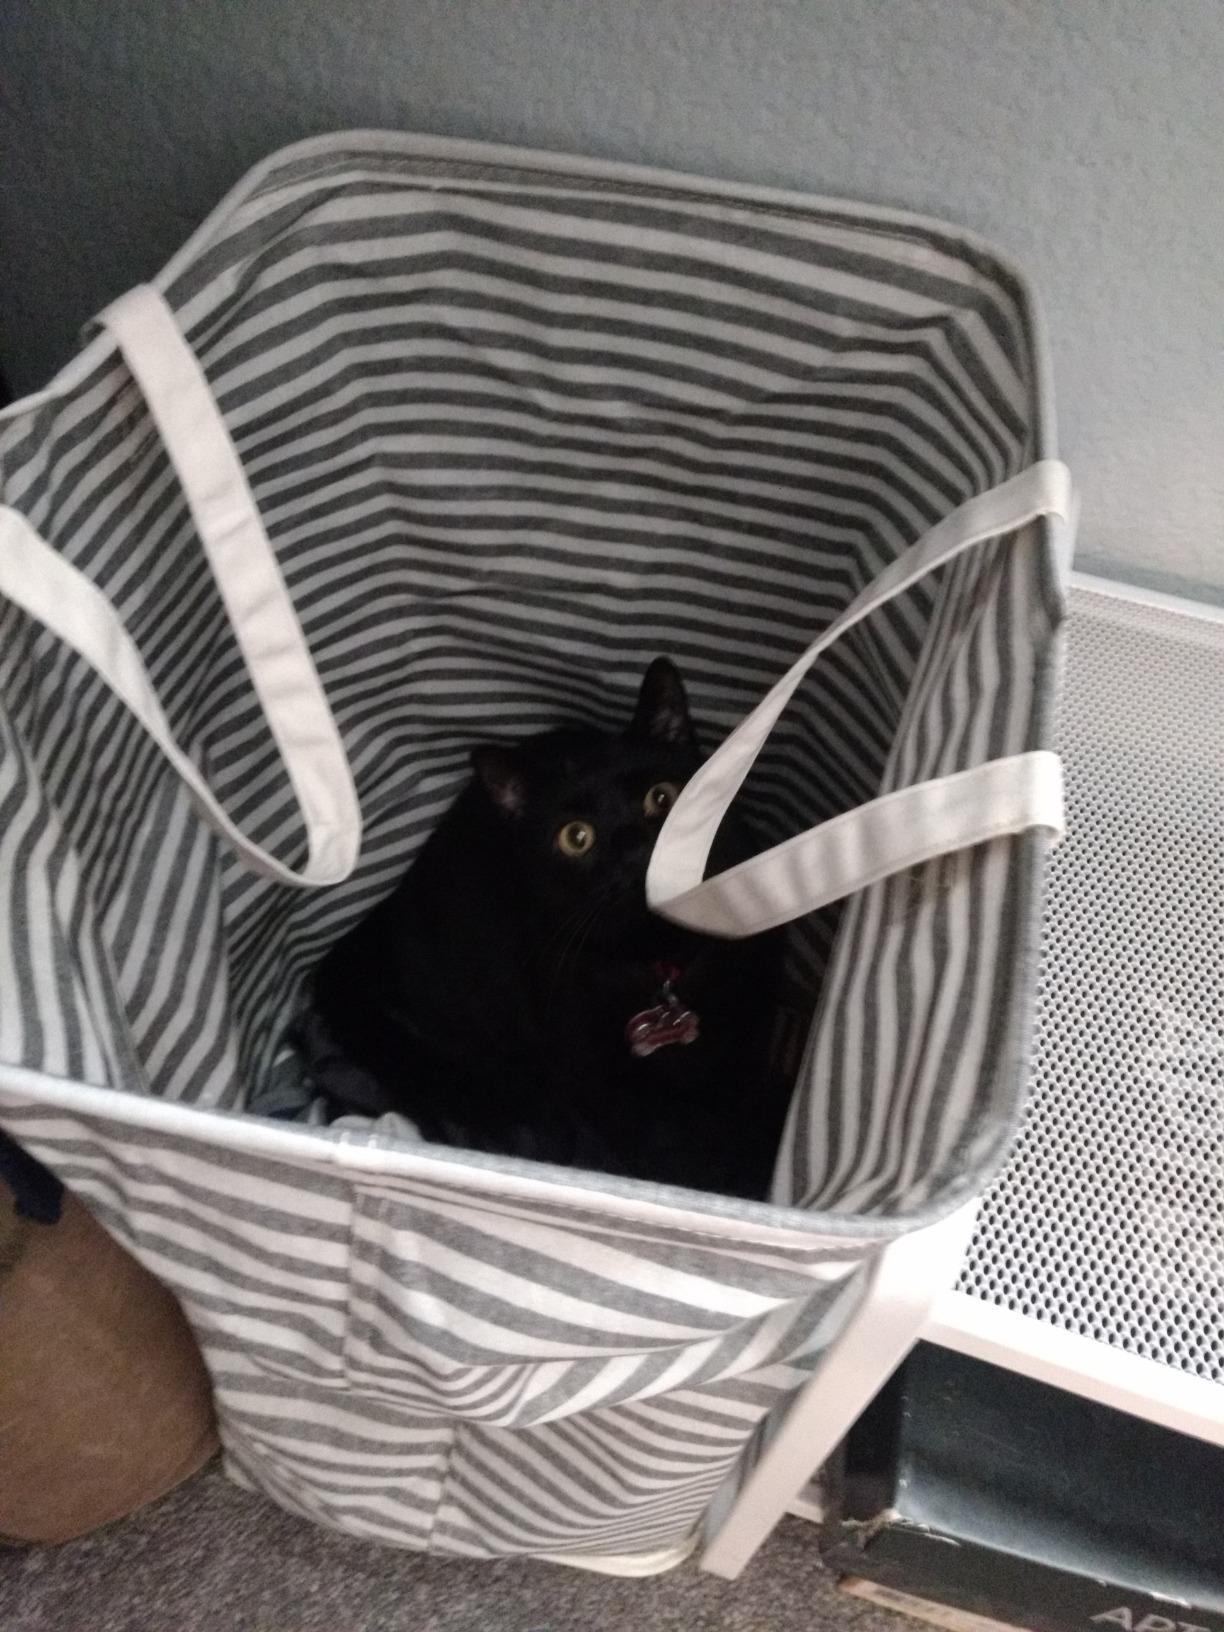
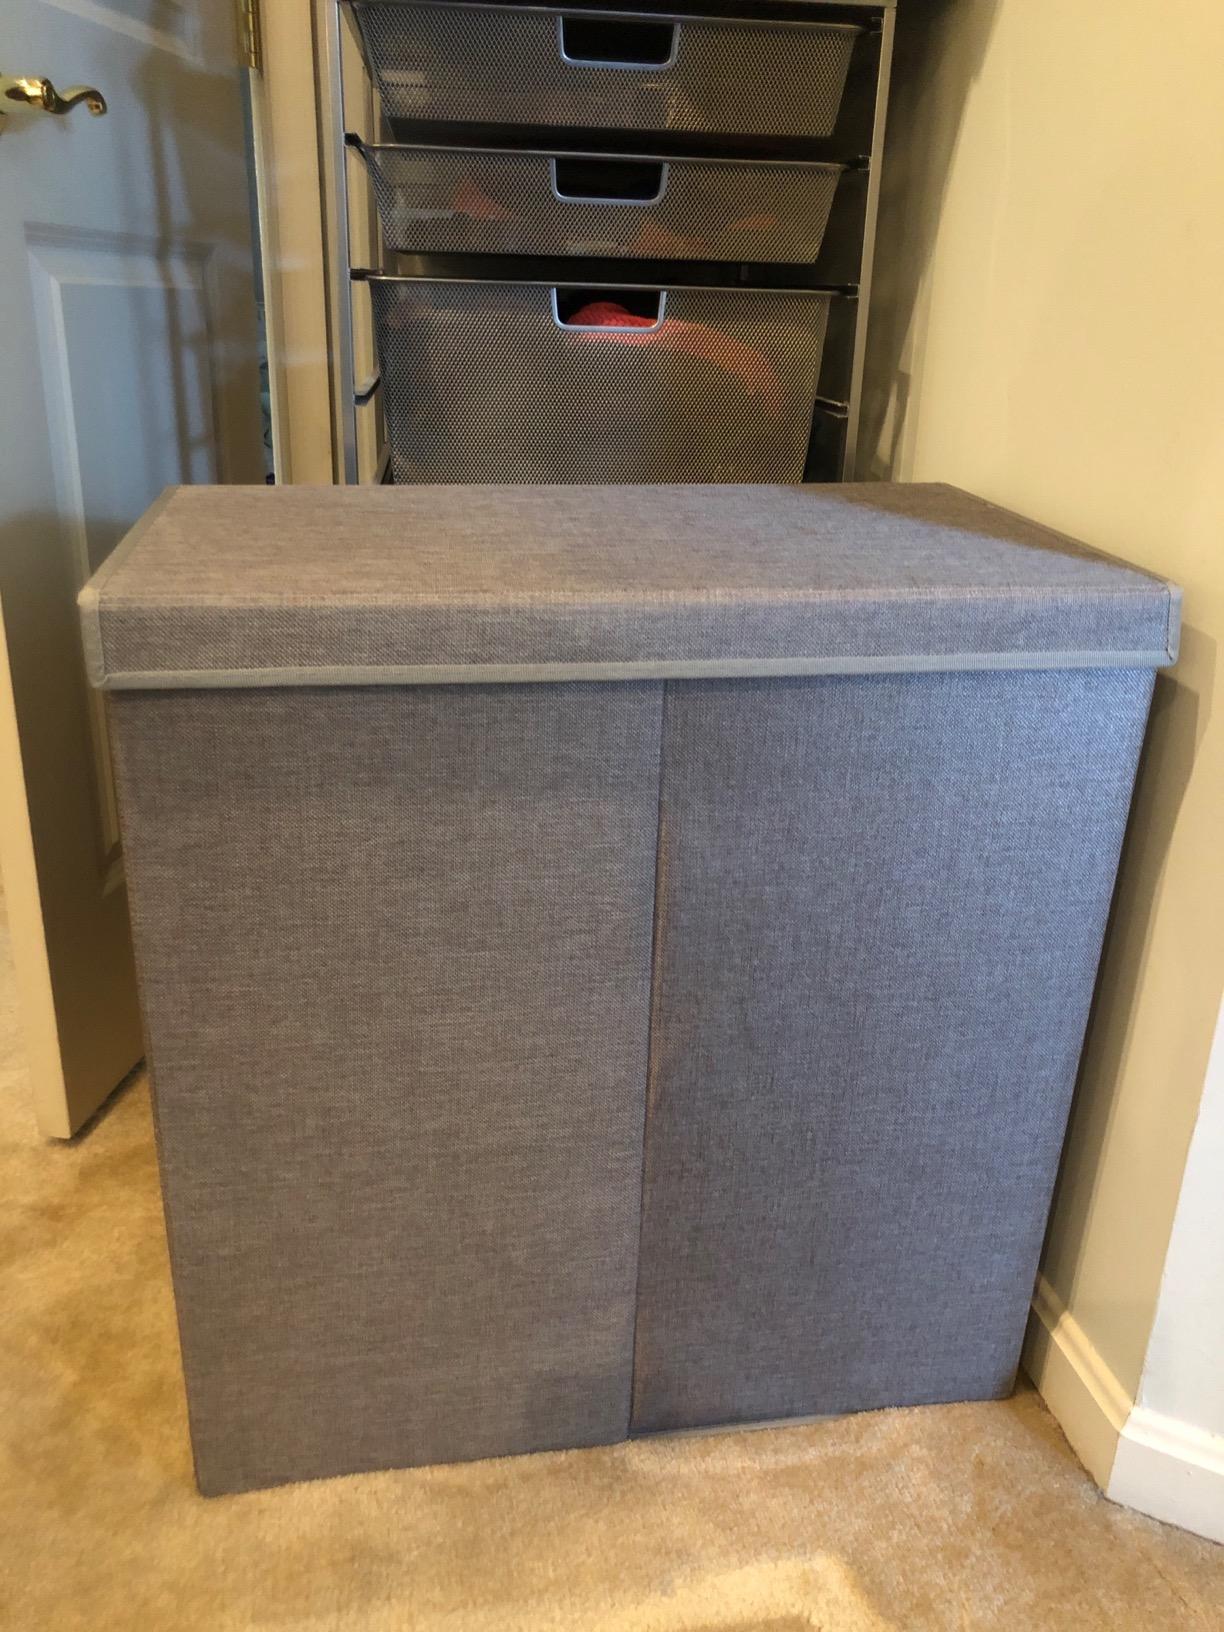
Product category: items_hamper
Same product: no